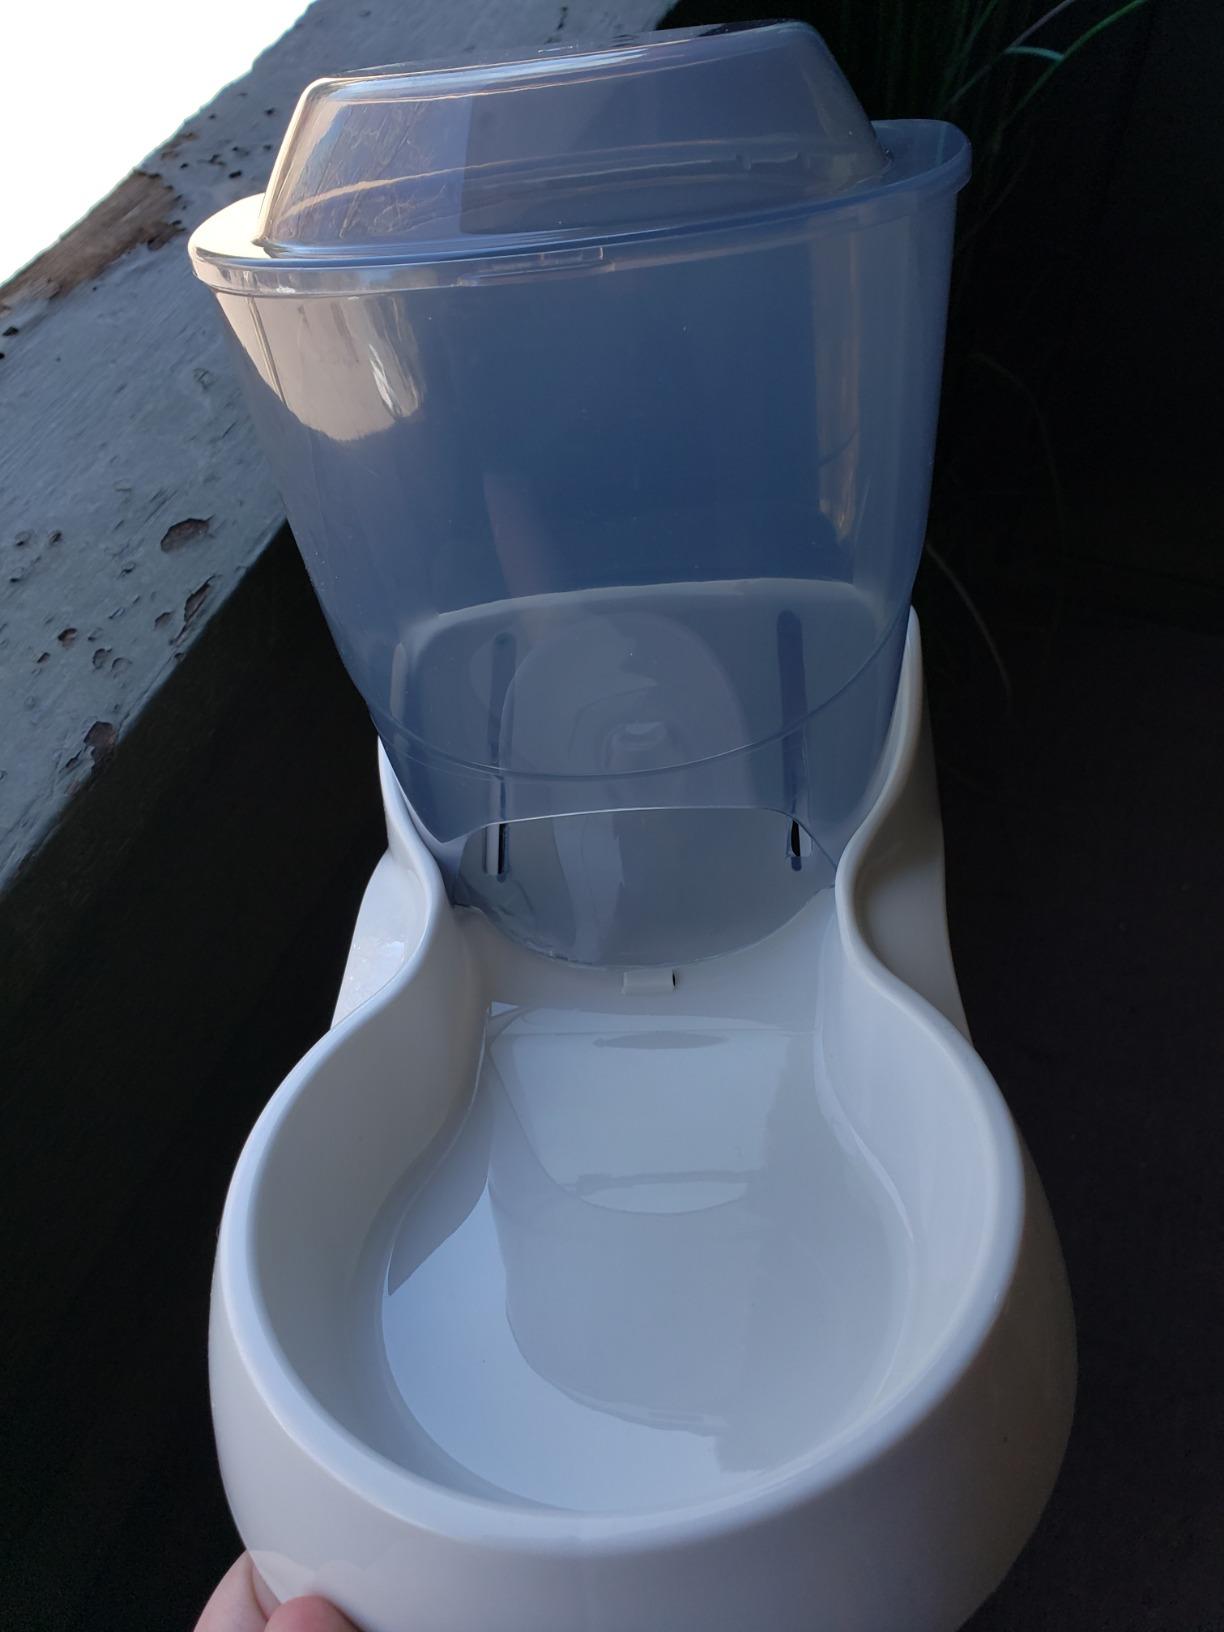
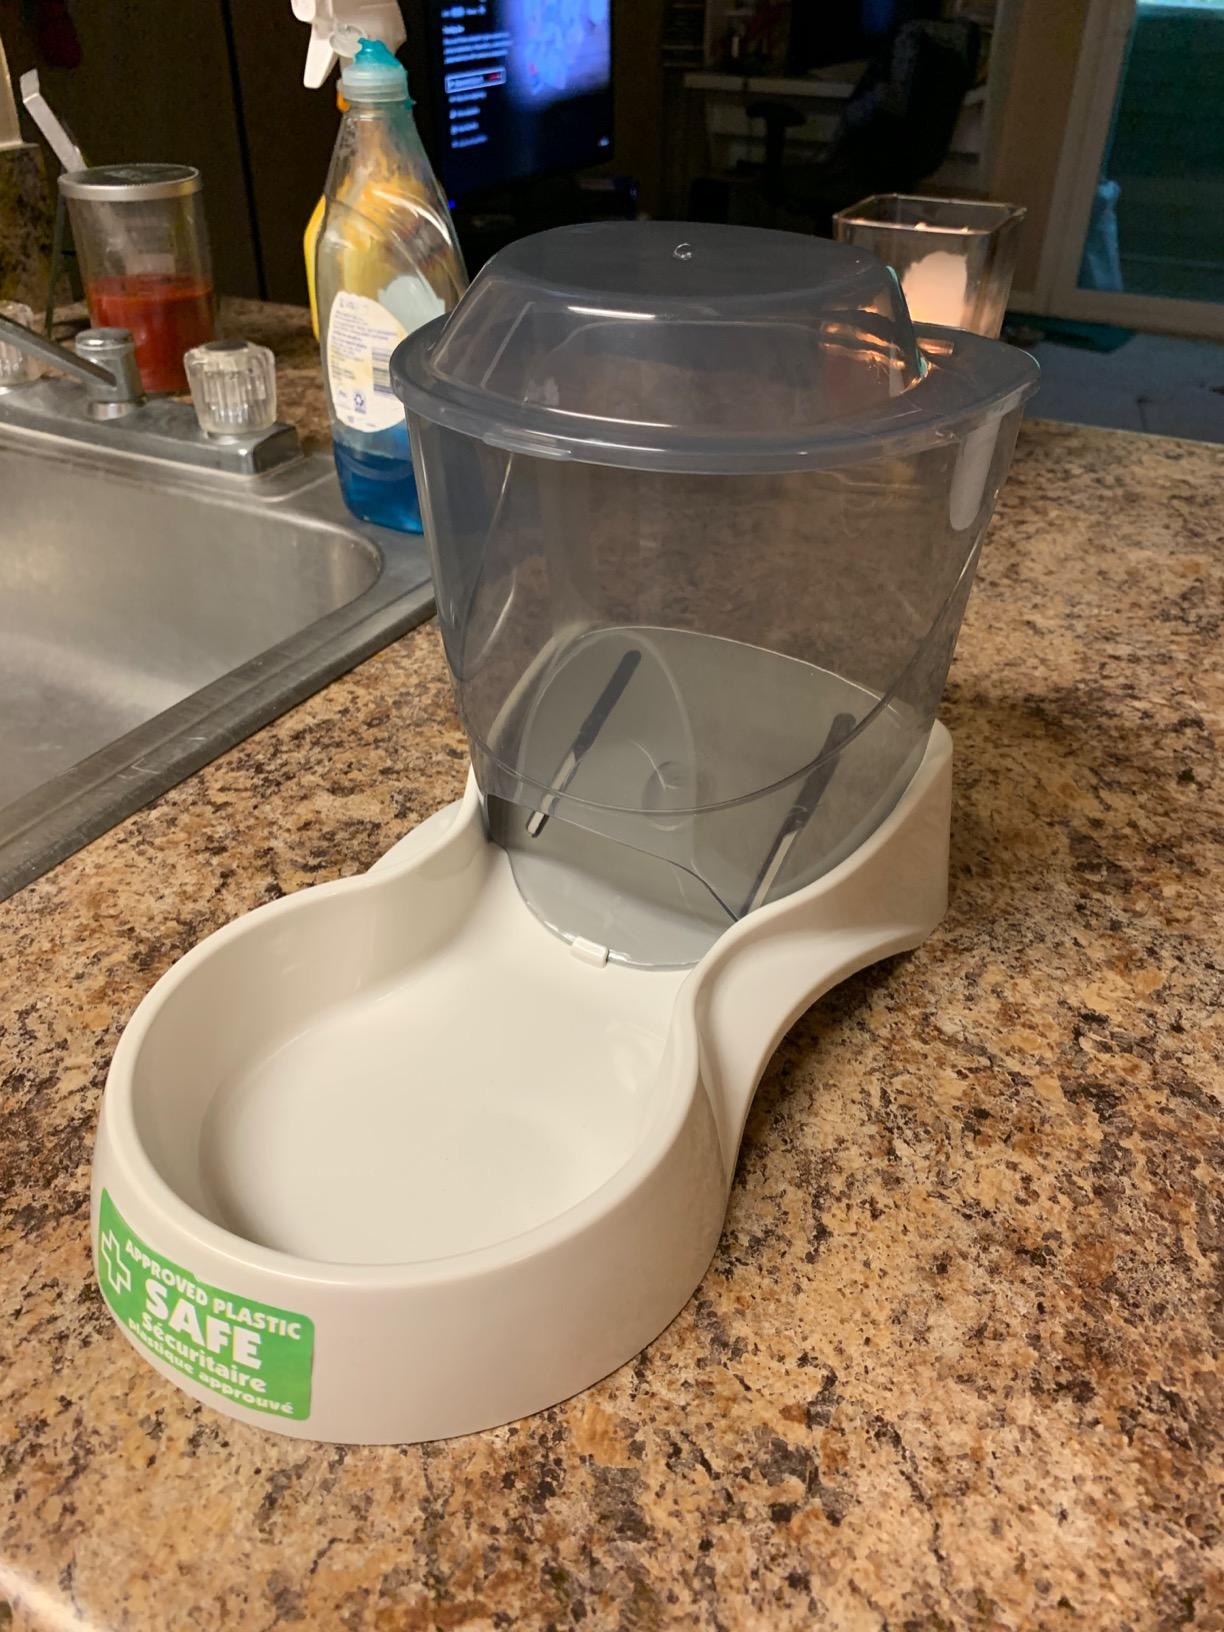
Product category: items_feeder
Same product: yes